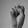
ASL letter: S